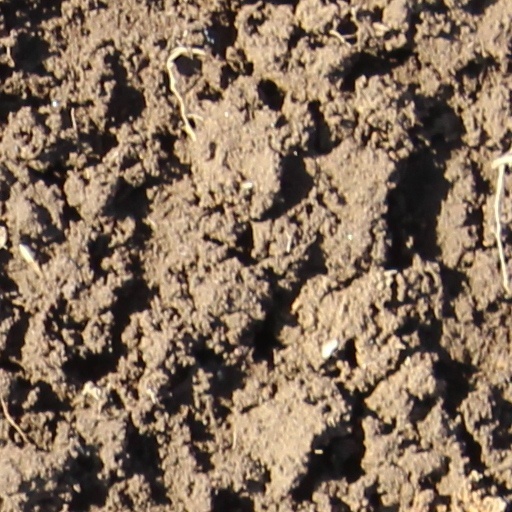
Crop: wheat